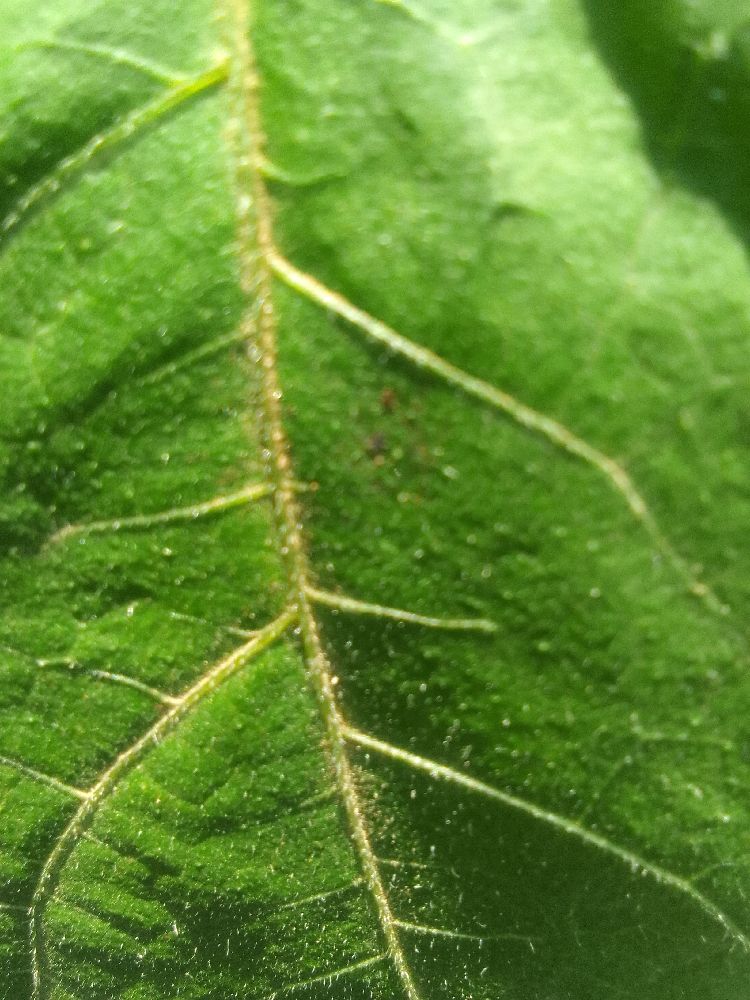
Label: healthy